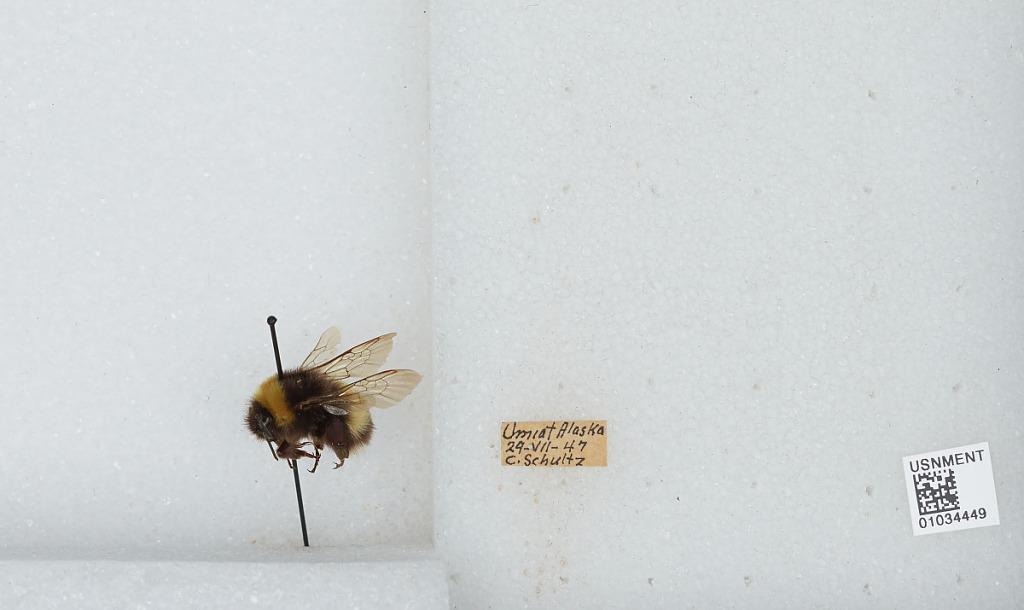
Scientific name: Bombus (Bombus) patagiatus Nylander
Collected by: C. Schultz
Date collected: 1947-7-29
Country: United States
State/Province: Alaska
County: North Slope
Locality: Umiat
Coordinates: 69.3669, -152.144